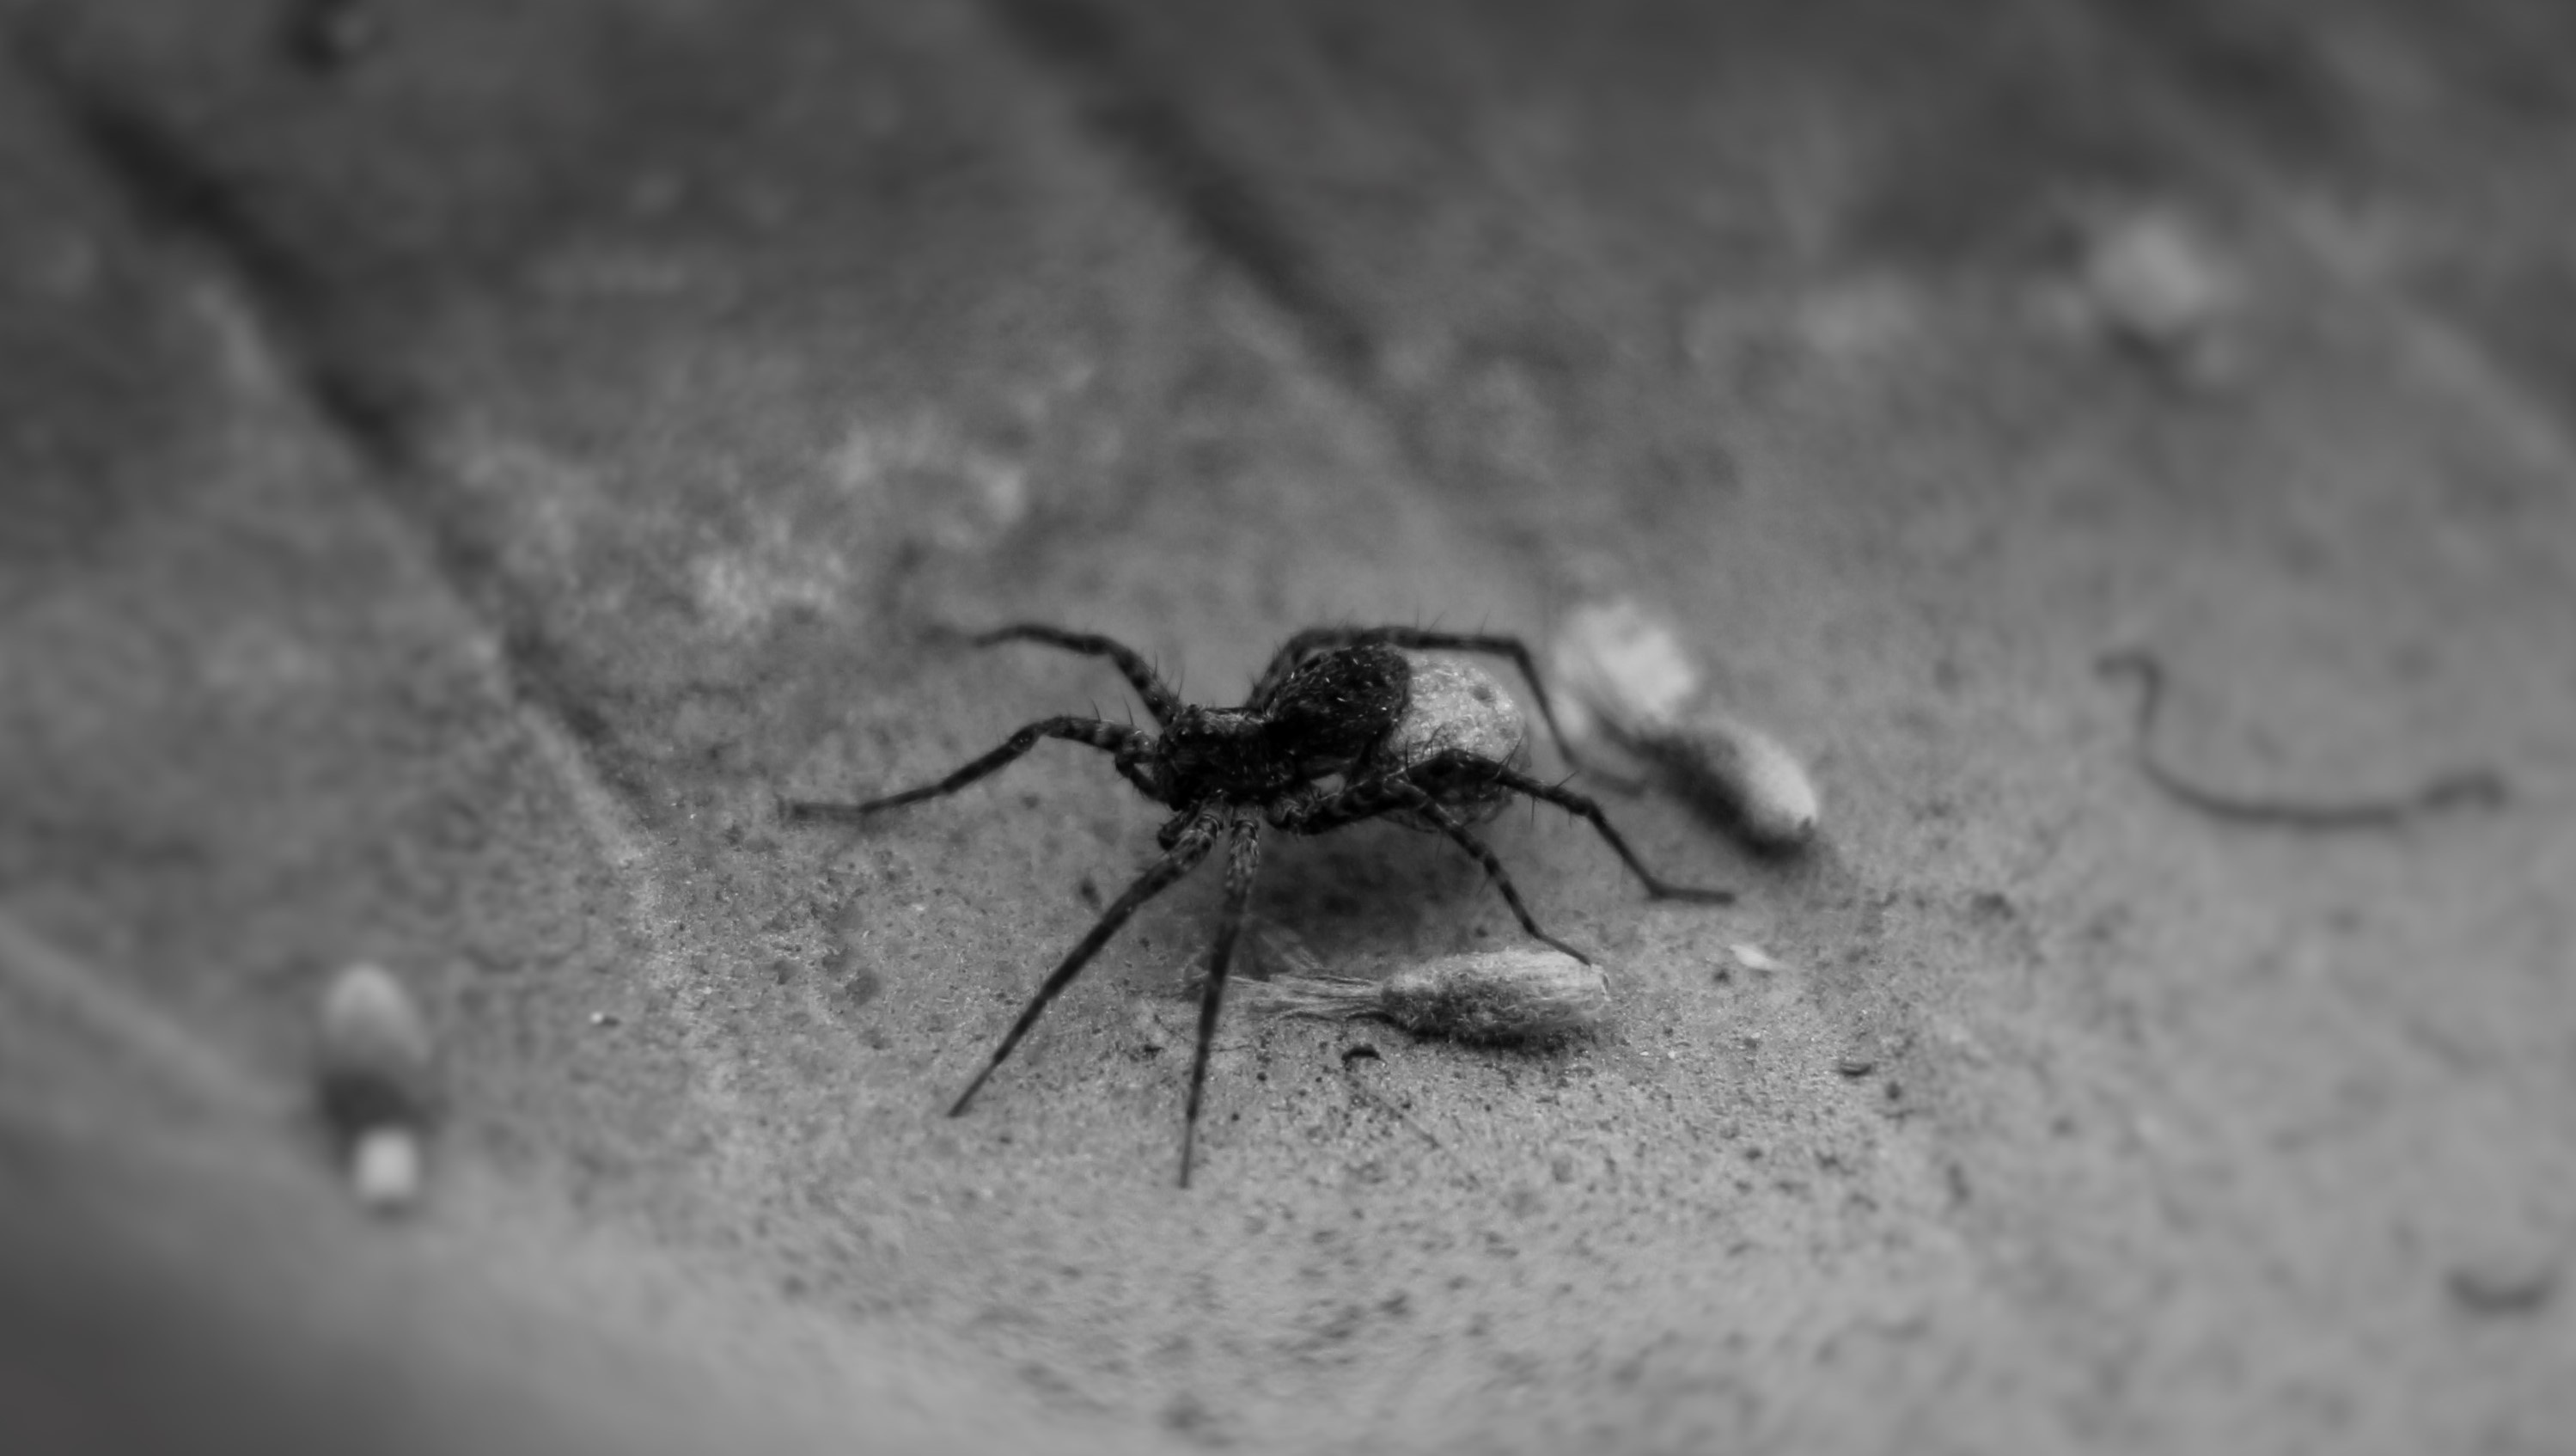
black and white, photography, summer, insect, small, black, monochrome, fauna, shell, invertebrate, close up, spider, legs, pest, nasty, macro photography, arthropod, monochrome photography